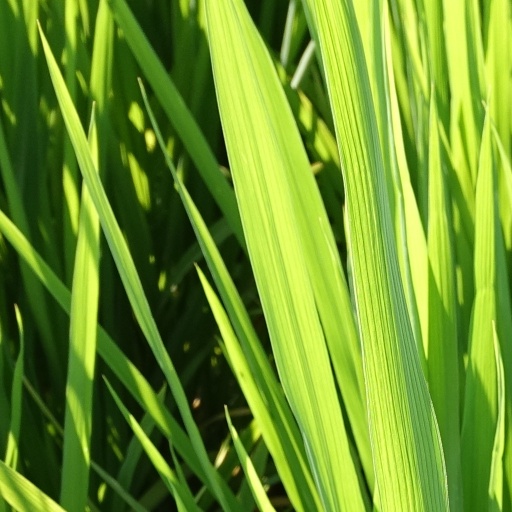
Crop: rice